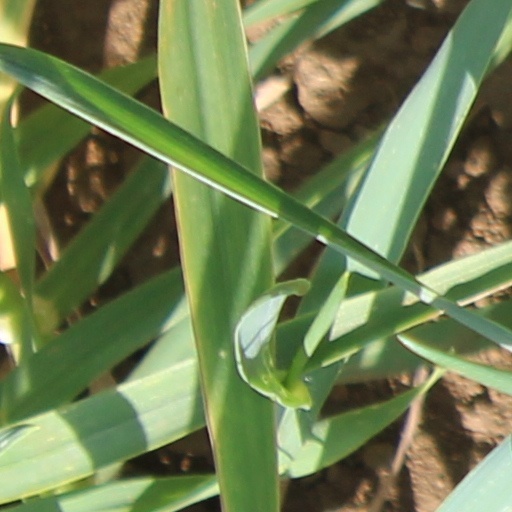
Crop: wheat